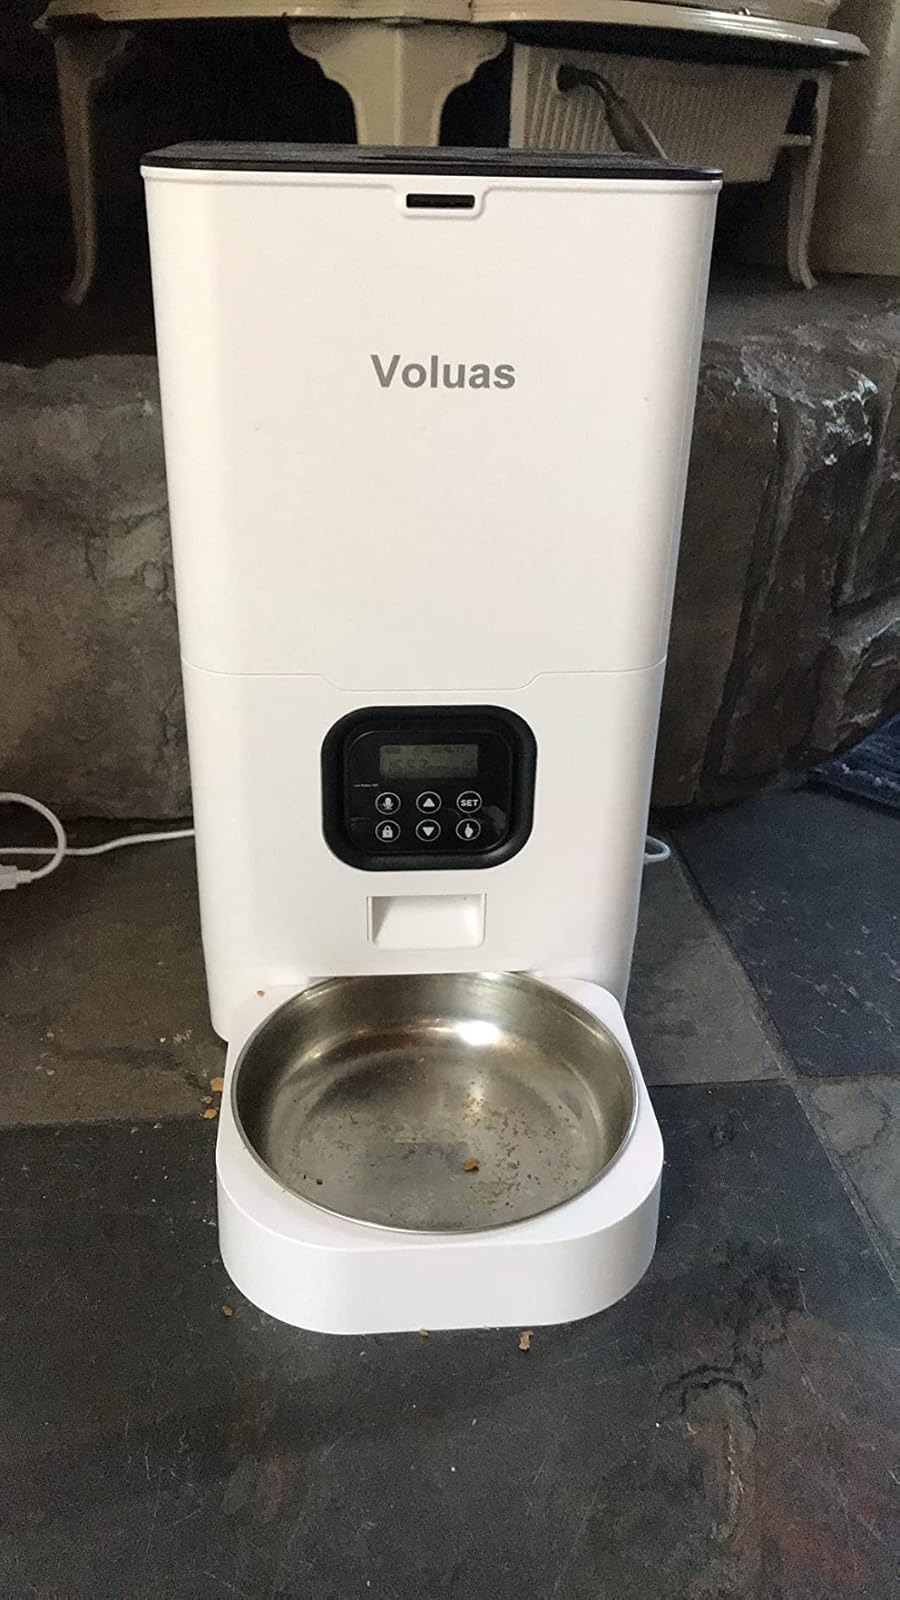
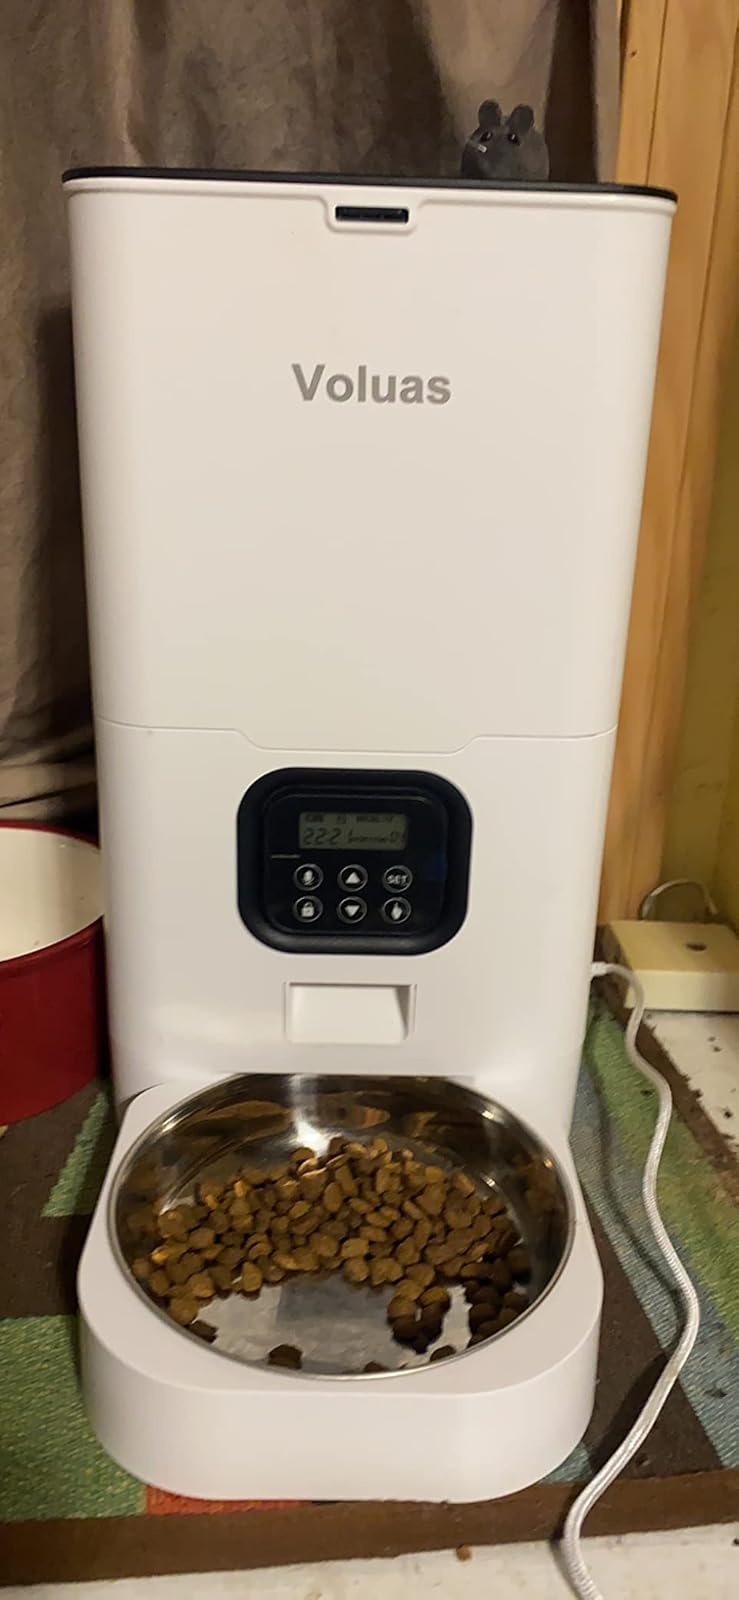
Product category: items_feeder
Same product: yes